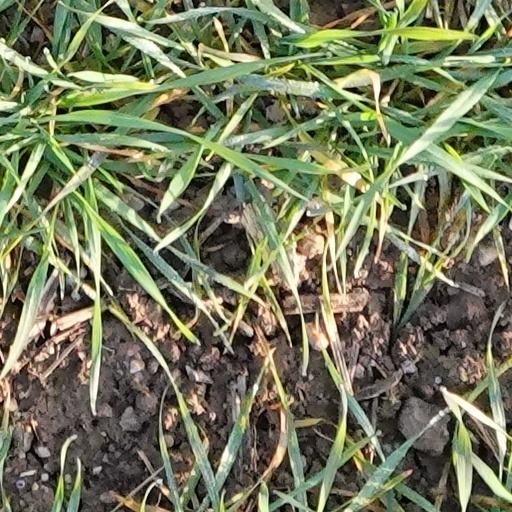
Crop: wheat